Cris Alexander

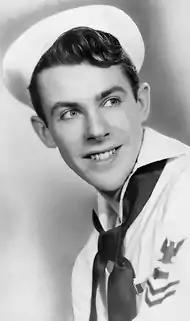

Cris Alexander (born Allen Smith, January 14, 1920 – March 7, 2012) was an American actor, singer, dancer, designer, and photographer.